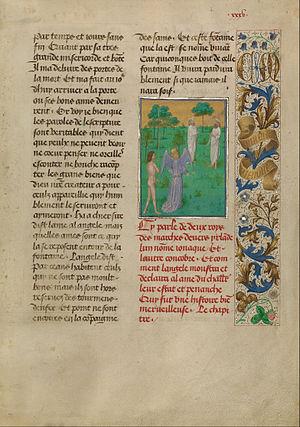
La vision de Tondale est la vision d’un chevalier irlandais du XIIᵉ siècle écrite en 1149 par le frère Marcus. Vu comme un texte visionnaire de la littérature traitant de l’au-delà, il a été traduit, du latin original, 43 fois en 15 langues différentes durant le XVᵉ siècle. La vision fut très populaire auprès des Germaniques avec 10 traductions en allemand et 4 traductions en néerlandais. Elle fut aussi traduite 11 fois en français. Jacques Le Goff a ramené un intérêt sur cette vision plus récemment en ravivant le débat théologique sur la naissance du purgatoire dans l’au-delà.